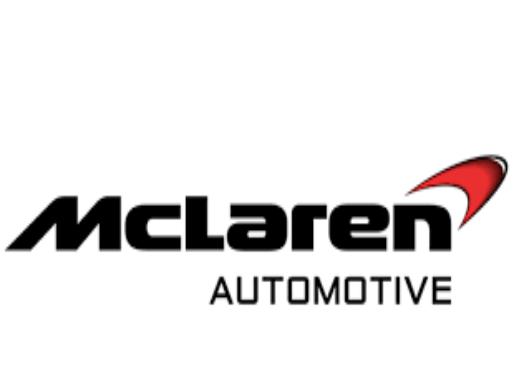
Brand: mclaren
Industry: Transportation